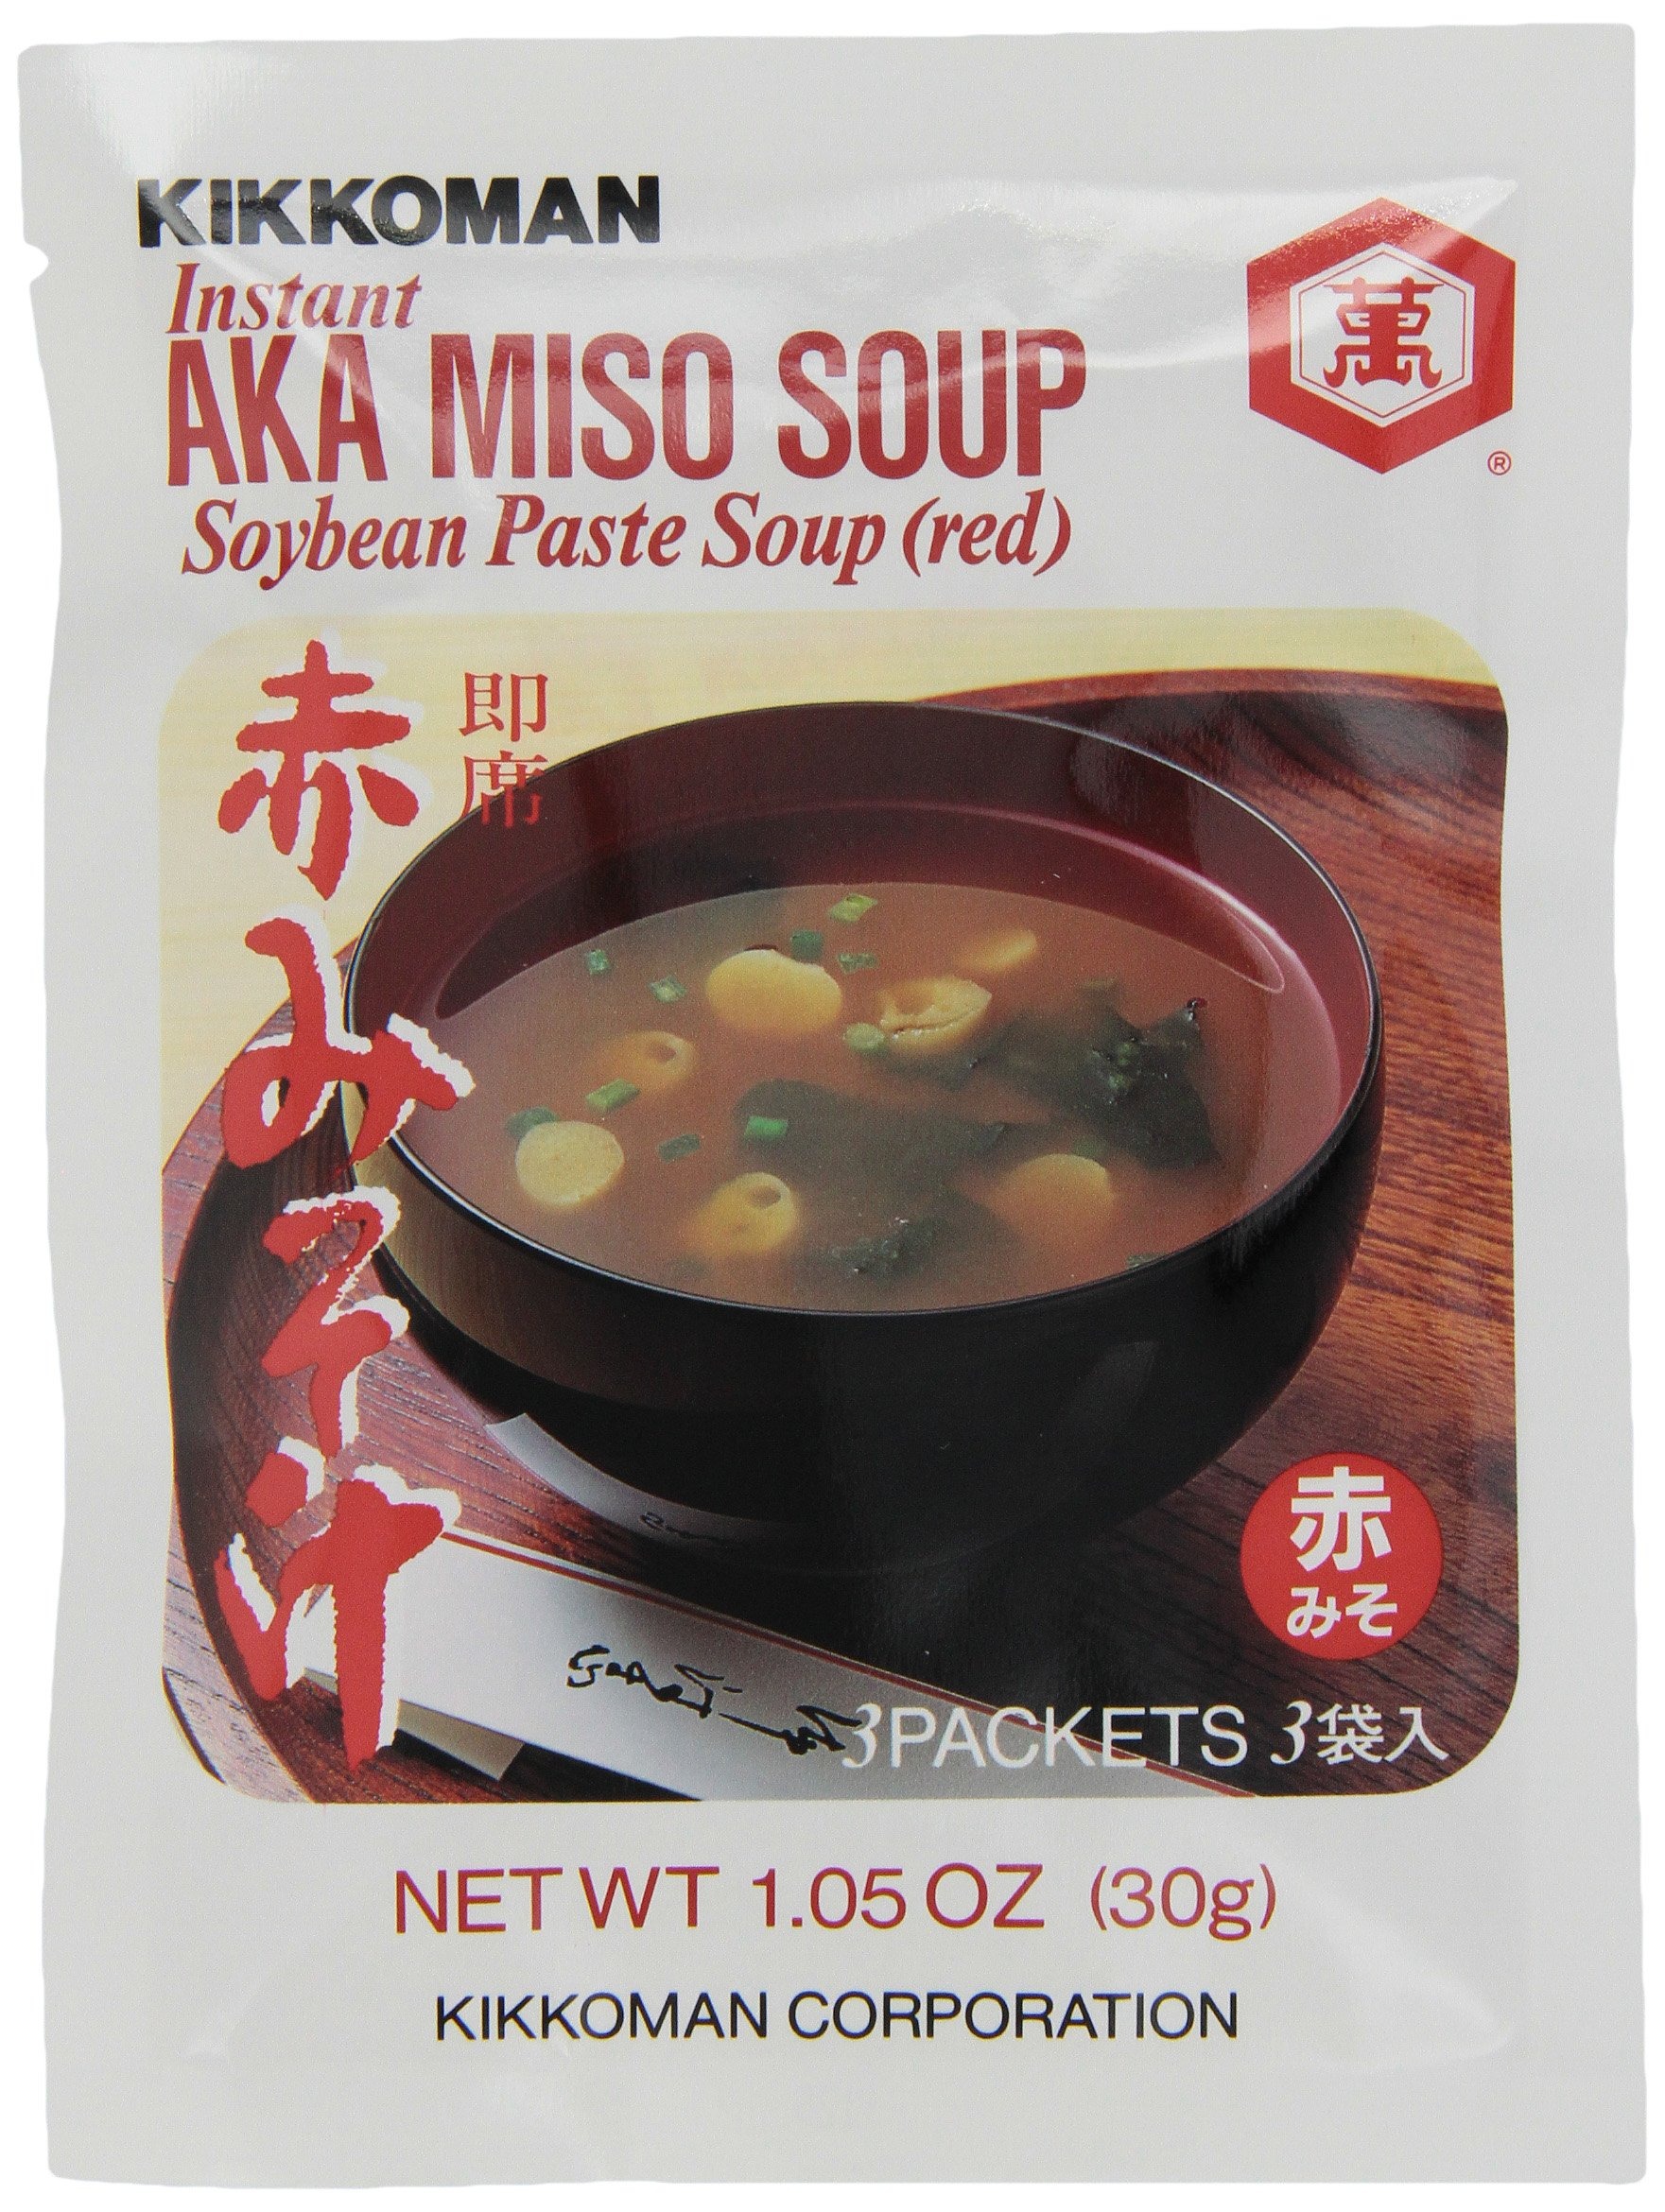
Item Name: Kikkoman Miso Soup Aka Instant, 1.05-Ounce Units (Pack of 12)
Bullet Point 1: Kikkoman Aka Red Instant Miso Soup, 1.05-Ounce (Pack of 12)
Bullet Point 2: 3 Servings of instant miso soup
Bullet Point 3: Red miso style for a deep and rich umami flavor.
Bullet Point 4: Includes green onions, seaweed, and Fu (small Japanese wheat cake pieces).
Bullet Point 5: Great for all meals of the day
Value: 12.6
Unit: Fl Oz

Price: 43.64